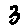
Label: 3